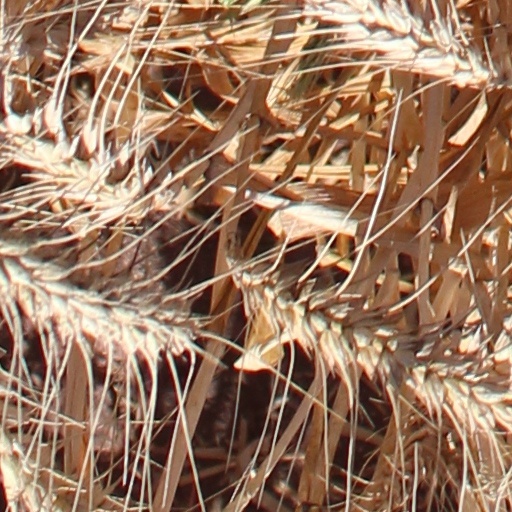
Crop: wheat